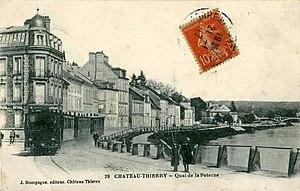
Carte postale ancienne éditée par J. Bourgogne à Château-Thierry, n°29
La Compagnie des chemins de fer du Sud de l'Aisne était un exploitant ferroviaire qui gérait le réseau de chemin de fer secondaire à voie métrique de l'arrondissement de Château-Thierry.
Château-Thierry est une commune française située dans le département de l'Aisne, en région Hauts-de-France.